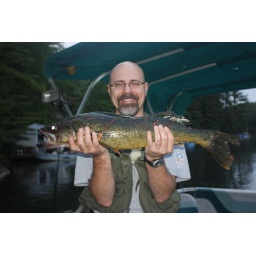
9 lb, 30 inches, caught trolling in my lake :) Biggest fish I've seen come out of there!